Dominican Americans

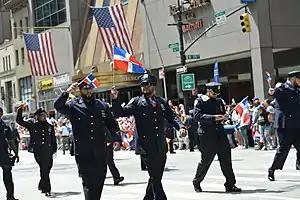
Dominican NYCDOC officers in the Dominican day parade, New York.

New York City has had a large Dominican community since as early as the 1960s. However, the community did not start to boom until the 1980s. Since then, Washington Heights in Upper Manhattan has remained the center of the Dominican American community, often nicknamed "Little Santo Domingo". The eastern portions of Washington Heights and Inwood, as well as many western areas of the Bronx, such as Highbridge, University Heights, among others, have some of the largest urban concentration of Dominicans in the US.